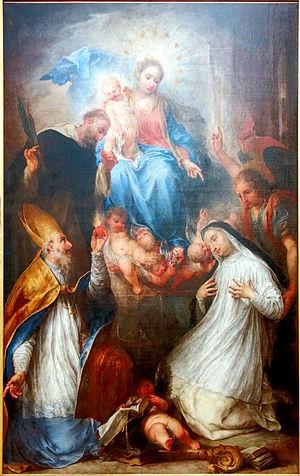
La Vierge et l'enfant avec saint Pierre martyr, saint Augustin et saint Catherine de Sienne, au Palais des beaux-arts de Lille.
Andrea Celesti est un peintre italien de la fin de la période baroque de l'école vénitienne qui a été actif à Venise à la fin du XVIIᵉ siècle et au début du XVIIIᵉ. À sa maturité son style se rapproche du rococo.